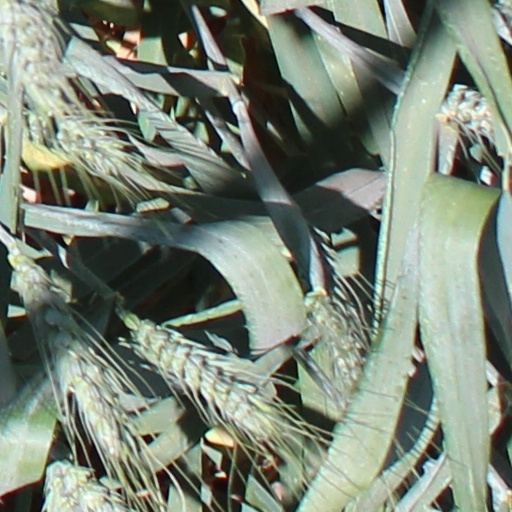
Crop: wheat